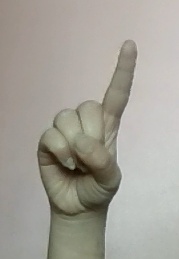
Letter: bb